East End Park

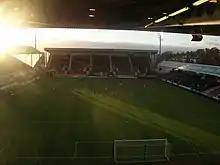
Interior of East End Park

Polish and British army units were stationed at East End Park during the Second World War. Dunfermline received £329 in compensation, but the ground remained quite primitive. Crush barriers were not installed until 1951, after a 20,000 crowd had attended a match. East End Park was greatly developed between 1957 and 1970, a period in which the club qualified several times for European competition. A two-tier Main Stand was constructed in 1962, funded by the club winning the 1960–61 Scottish Cup. The terracing was also improved, with an L-shaped roof formed over the western and northern sections. The record attendance for a Dunfermline Athletic home game of 27,816 was against Celtic on 30 April 1968. There was some chaotic crowd scenes, as people scaled the stand roof and floodlight pylons to gain access. One person died from his injuries after falling.